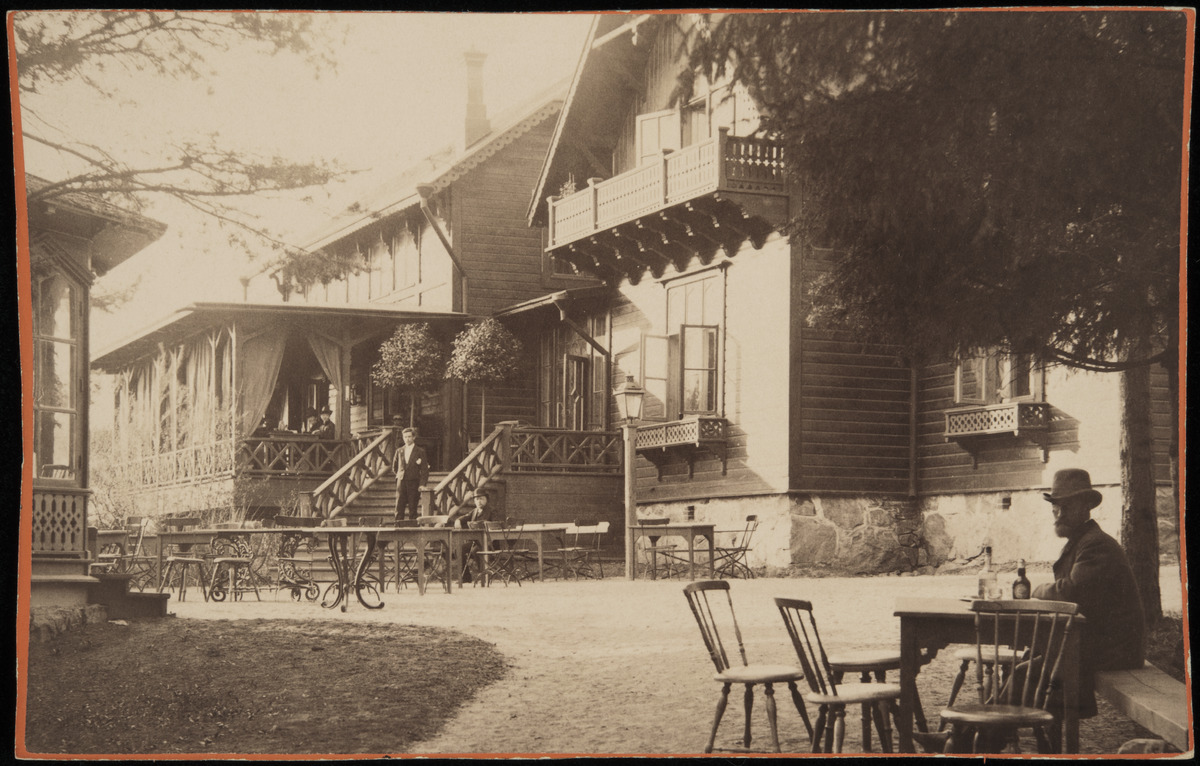
Ulkoilmaravintola Alppila Alppipuistossa, oikealla mies istumassa ulkopöydässä, taustalla asiakkaita terassilla
sisällön kuvaus: Ulkoilmaravintola Alppila Alppipuistossa, oikealla mies istumassa ulkopöydässä, taustalla asiakkaita terassilla. Ravintola paloi v. 1875 mutta rakennettiin uudelleen. mustavalkoinen
Kuvaaja: Riis, Charles, valokuvaaja
Ajankohta: kuvausaika 1890 n.
Paikka: Suomi, Uusimaa, Helsinki, Alppila Helsinki, Alppipuisto
Aiheet: ravintolat, viheralueet puistot, rakennukset puurakennukset, kalusteet, pihat, puut, asiakkaat, tarjoilu, juomat, pullot, miehet, pukeutuminen, vaatteet puvut, päähineet